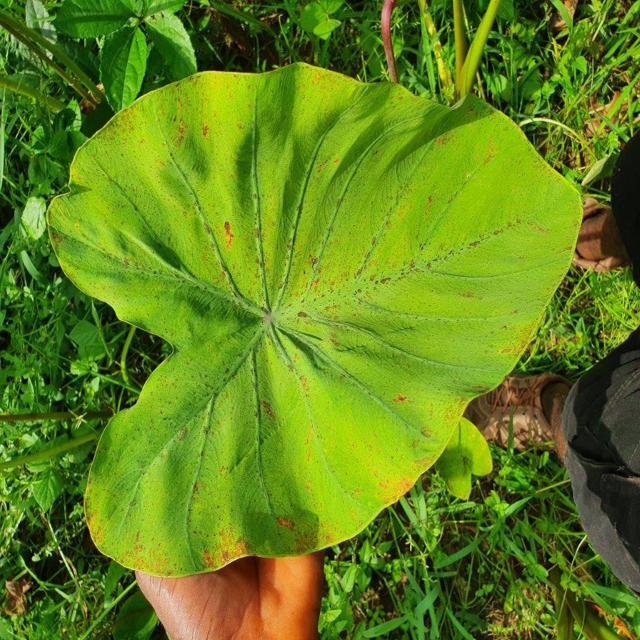
Label: Early_Blight